Blackburn Ripon

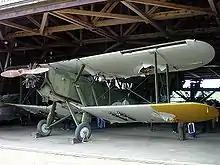
The only preserved Blackburn Ripon, which has an Armstrong Siddeley Panther radial engine. It is stored in the Päijänne Tavastia Aviation Museum in Asikkala, Finland

The Blackburn T.5 Ripon was a carrier-based torpedo bomber and reconnaissance biplane designed and produced by the British aircraft manufacturer Blackburn Aircraft. It was the basis for both the license-produced Mitsubishi B2M and the improved Blackburn Baffin.